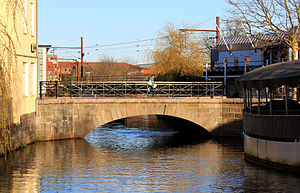
Sønderbro (bro)
Sønderbro, set fra vest. 2012.
Sønderbro er en fredet bro over Kolding Å og er beliggende i Søndergade, der ligger centralt i Kolding. Søndergade, der går over broen, har siden middelalderen og helt frem til 1943, været Koldings hovedfærdselsåre. Den nuværende grundkonstruktion er lavet af granitkvadre og blev indviet november 1807.
Sønderbro er en fredet bro over Kolding Å og er beliggende i Søndergade, der ligger centralt i Kolding. Søndergade, der går over broen, har siden middelalderen og helt frem til 1943, været Koldings hovedfærdselsåre. Den nuværende grundkonstruktion er lavet af granitkvadre og blev indviet november 1807.